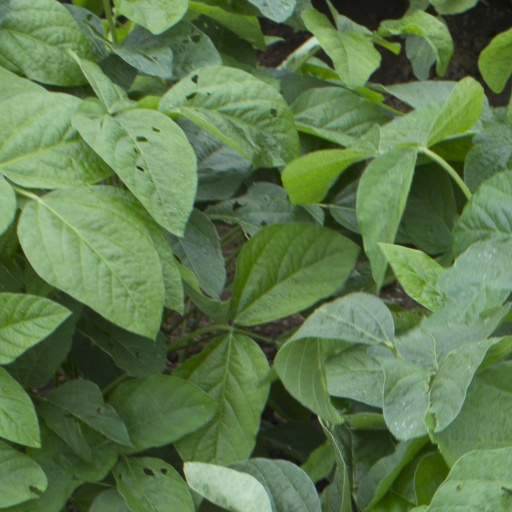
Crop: soybean